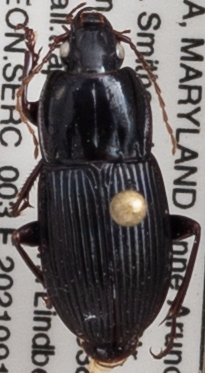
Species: Pterostichus (Abacidus) sp.
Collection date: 2021-09-16
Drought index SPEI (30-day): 0.602
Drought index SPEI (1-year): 0.8
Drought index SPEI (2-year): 1.45